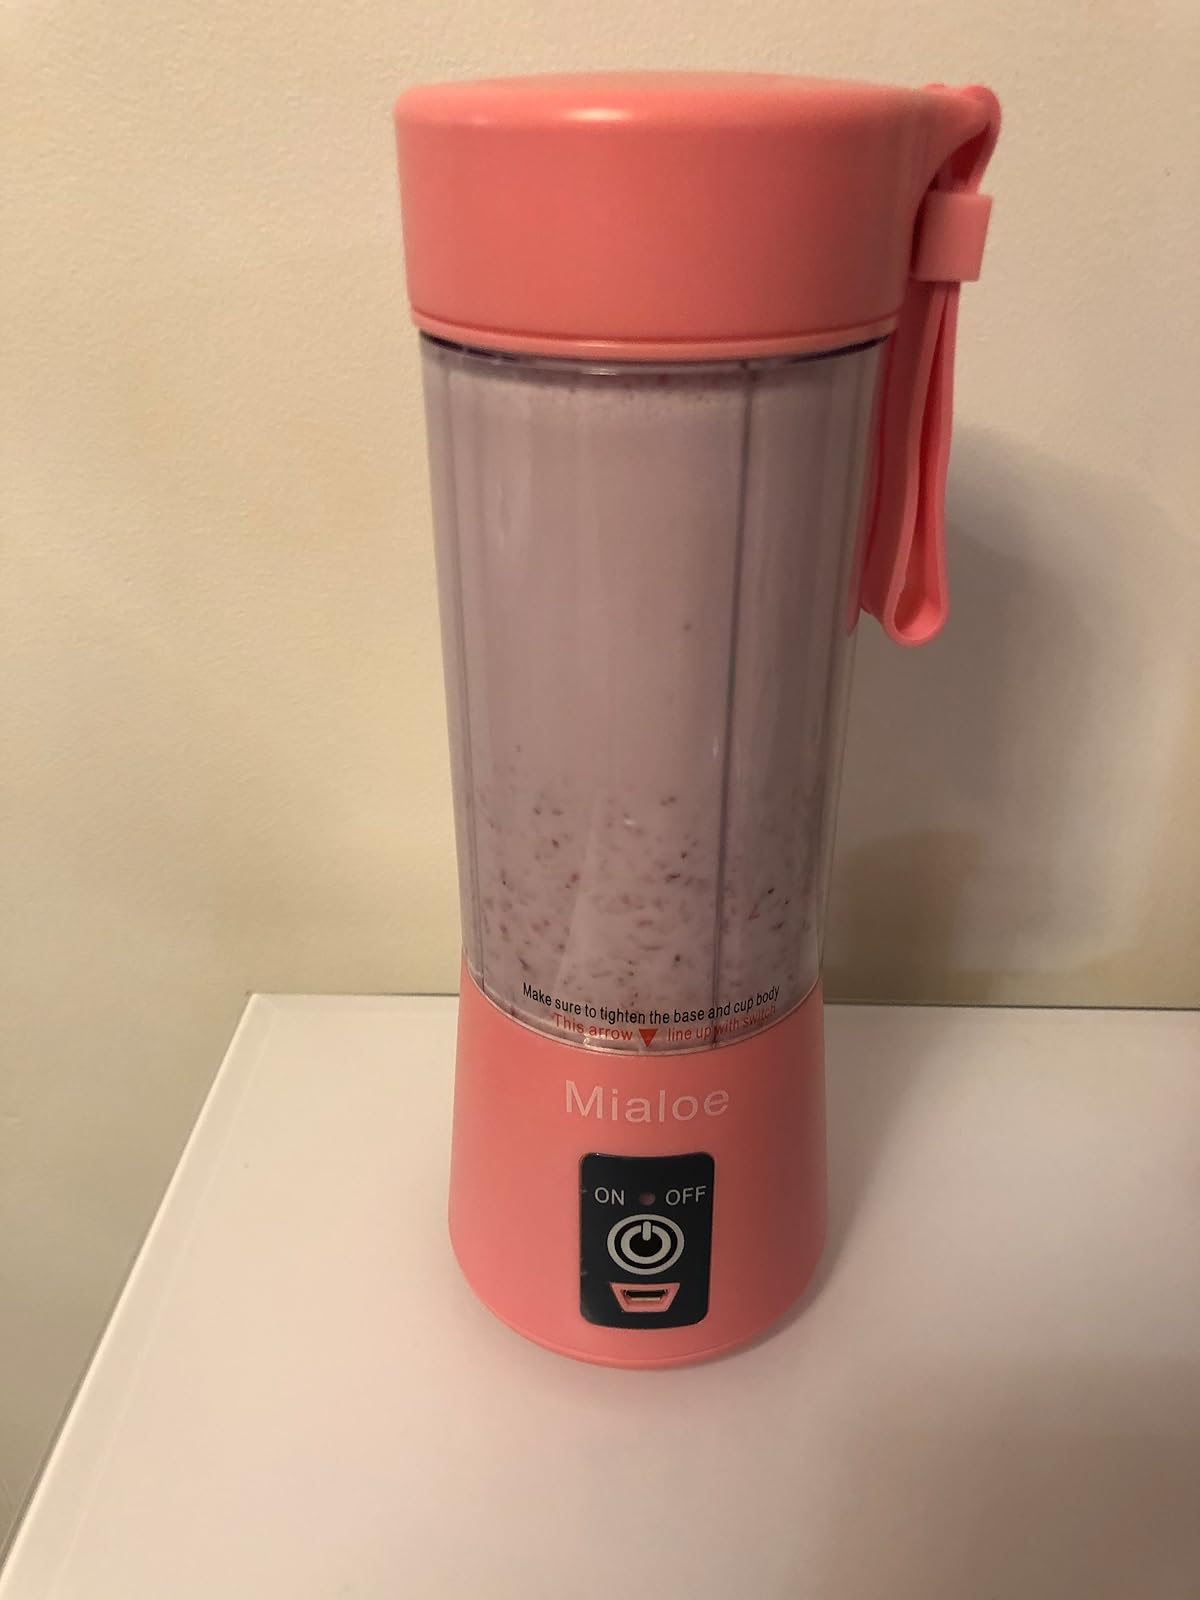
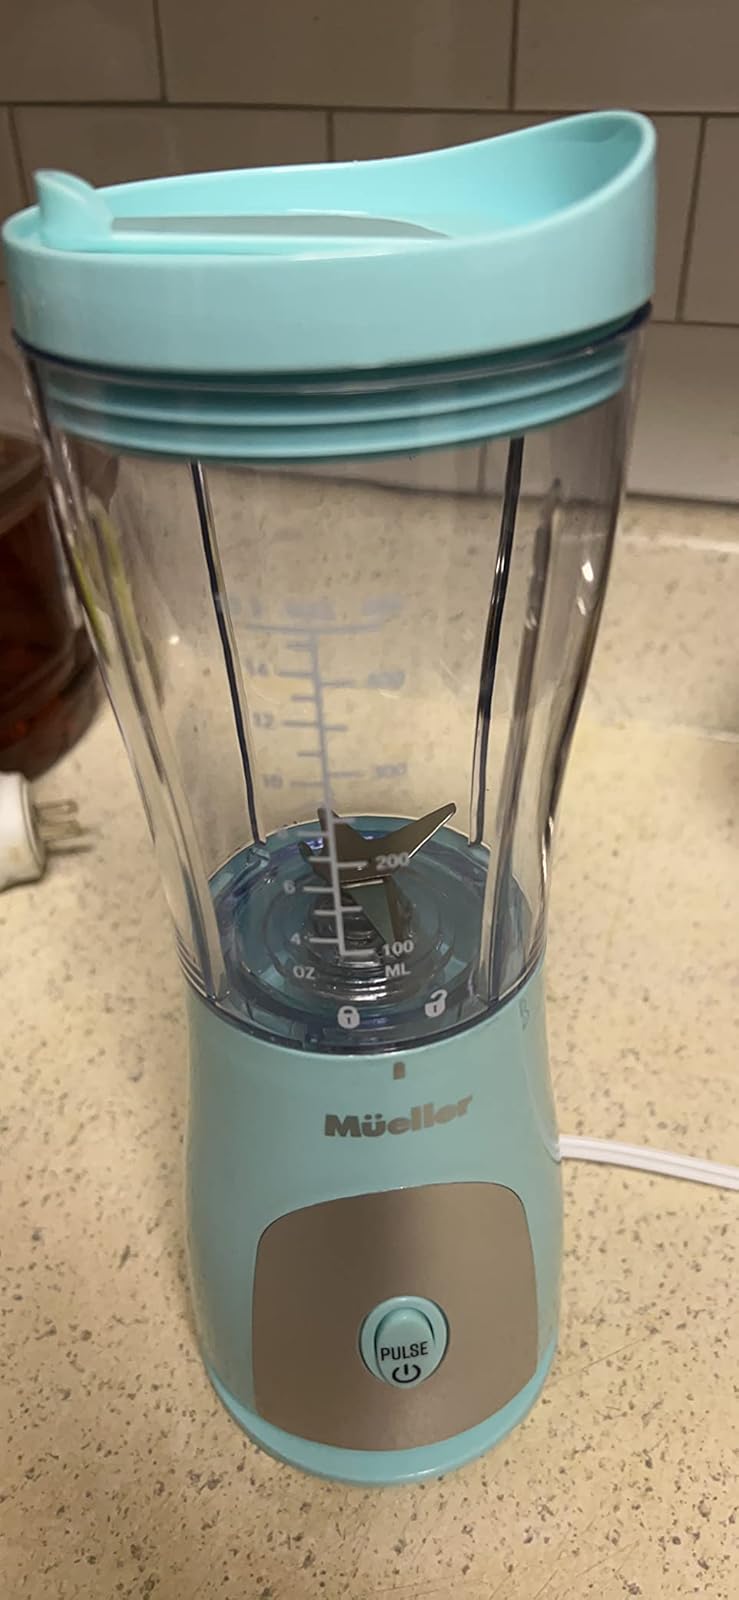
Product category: items_blender
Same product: no